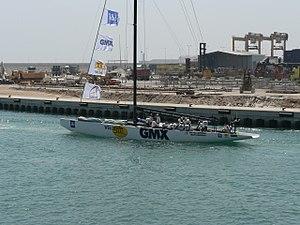
United Internet Team Germany est un syndicat allemand participant à la Coupe de l'America. Son propriétaire est Uwe Sasse.